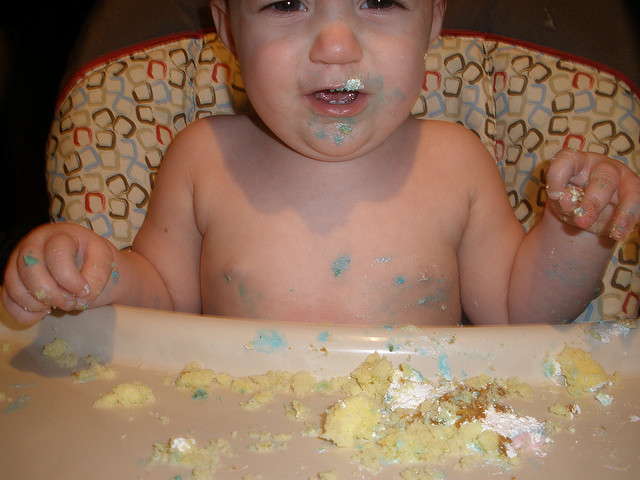
user: Given an image and a question. Answer the question in a short answer. Question: At what age would a child engage in this behavior? Short Answer:
assistant: 1 year